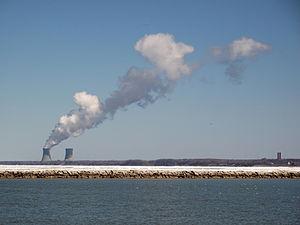
La centrale nucléaire de Perry est située à Perry dans l'Ohio à côté de Cleveland sur un terrain de 4,5 km².